Chickasaw Turnpike

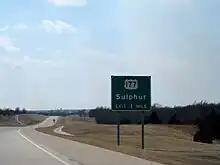
Signage for the exit at US-177, north of Sulphur

Bonds for the first section were approved in 1989. The bonds specifically permitted the turnpike to be transferred to the Oklahoma Department of Transportation and become a free road, the only turnpike in Oklahoma eligible for this type of transfer. At the time, however, ODOT director Bobby Green said that his agency could not buy the turnpike due to a lack of funds. The Chickasaw cost nearly $44 million to build (equivalent to $ in ). Its first section opened on September 1, 1991. Originally, the turnpike began at SH-7 west of Sulphur, proceeding northeast to the US-177 junction, then continuing northeast on its present-day alignment.